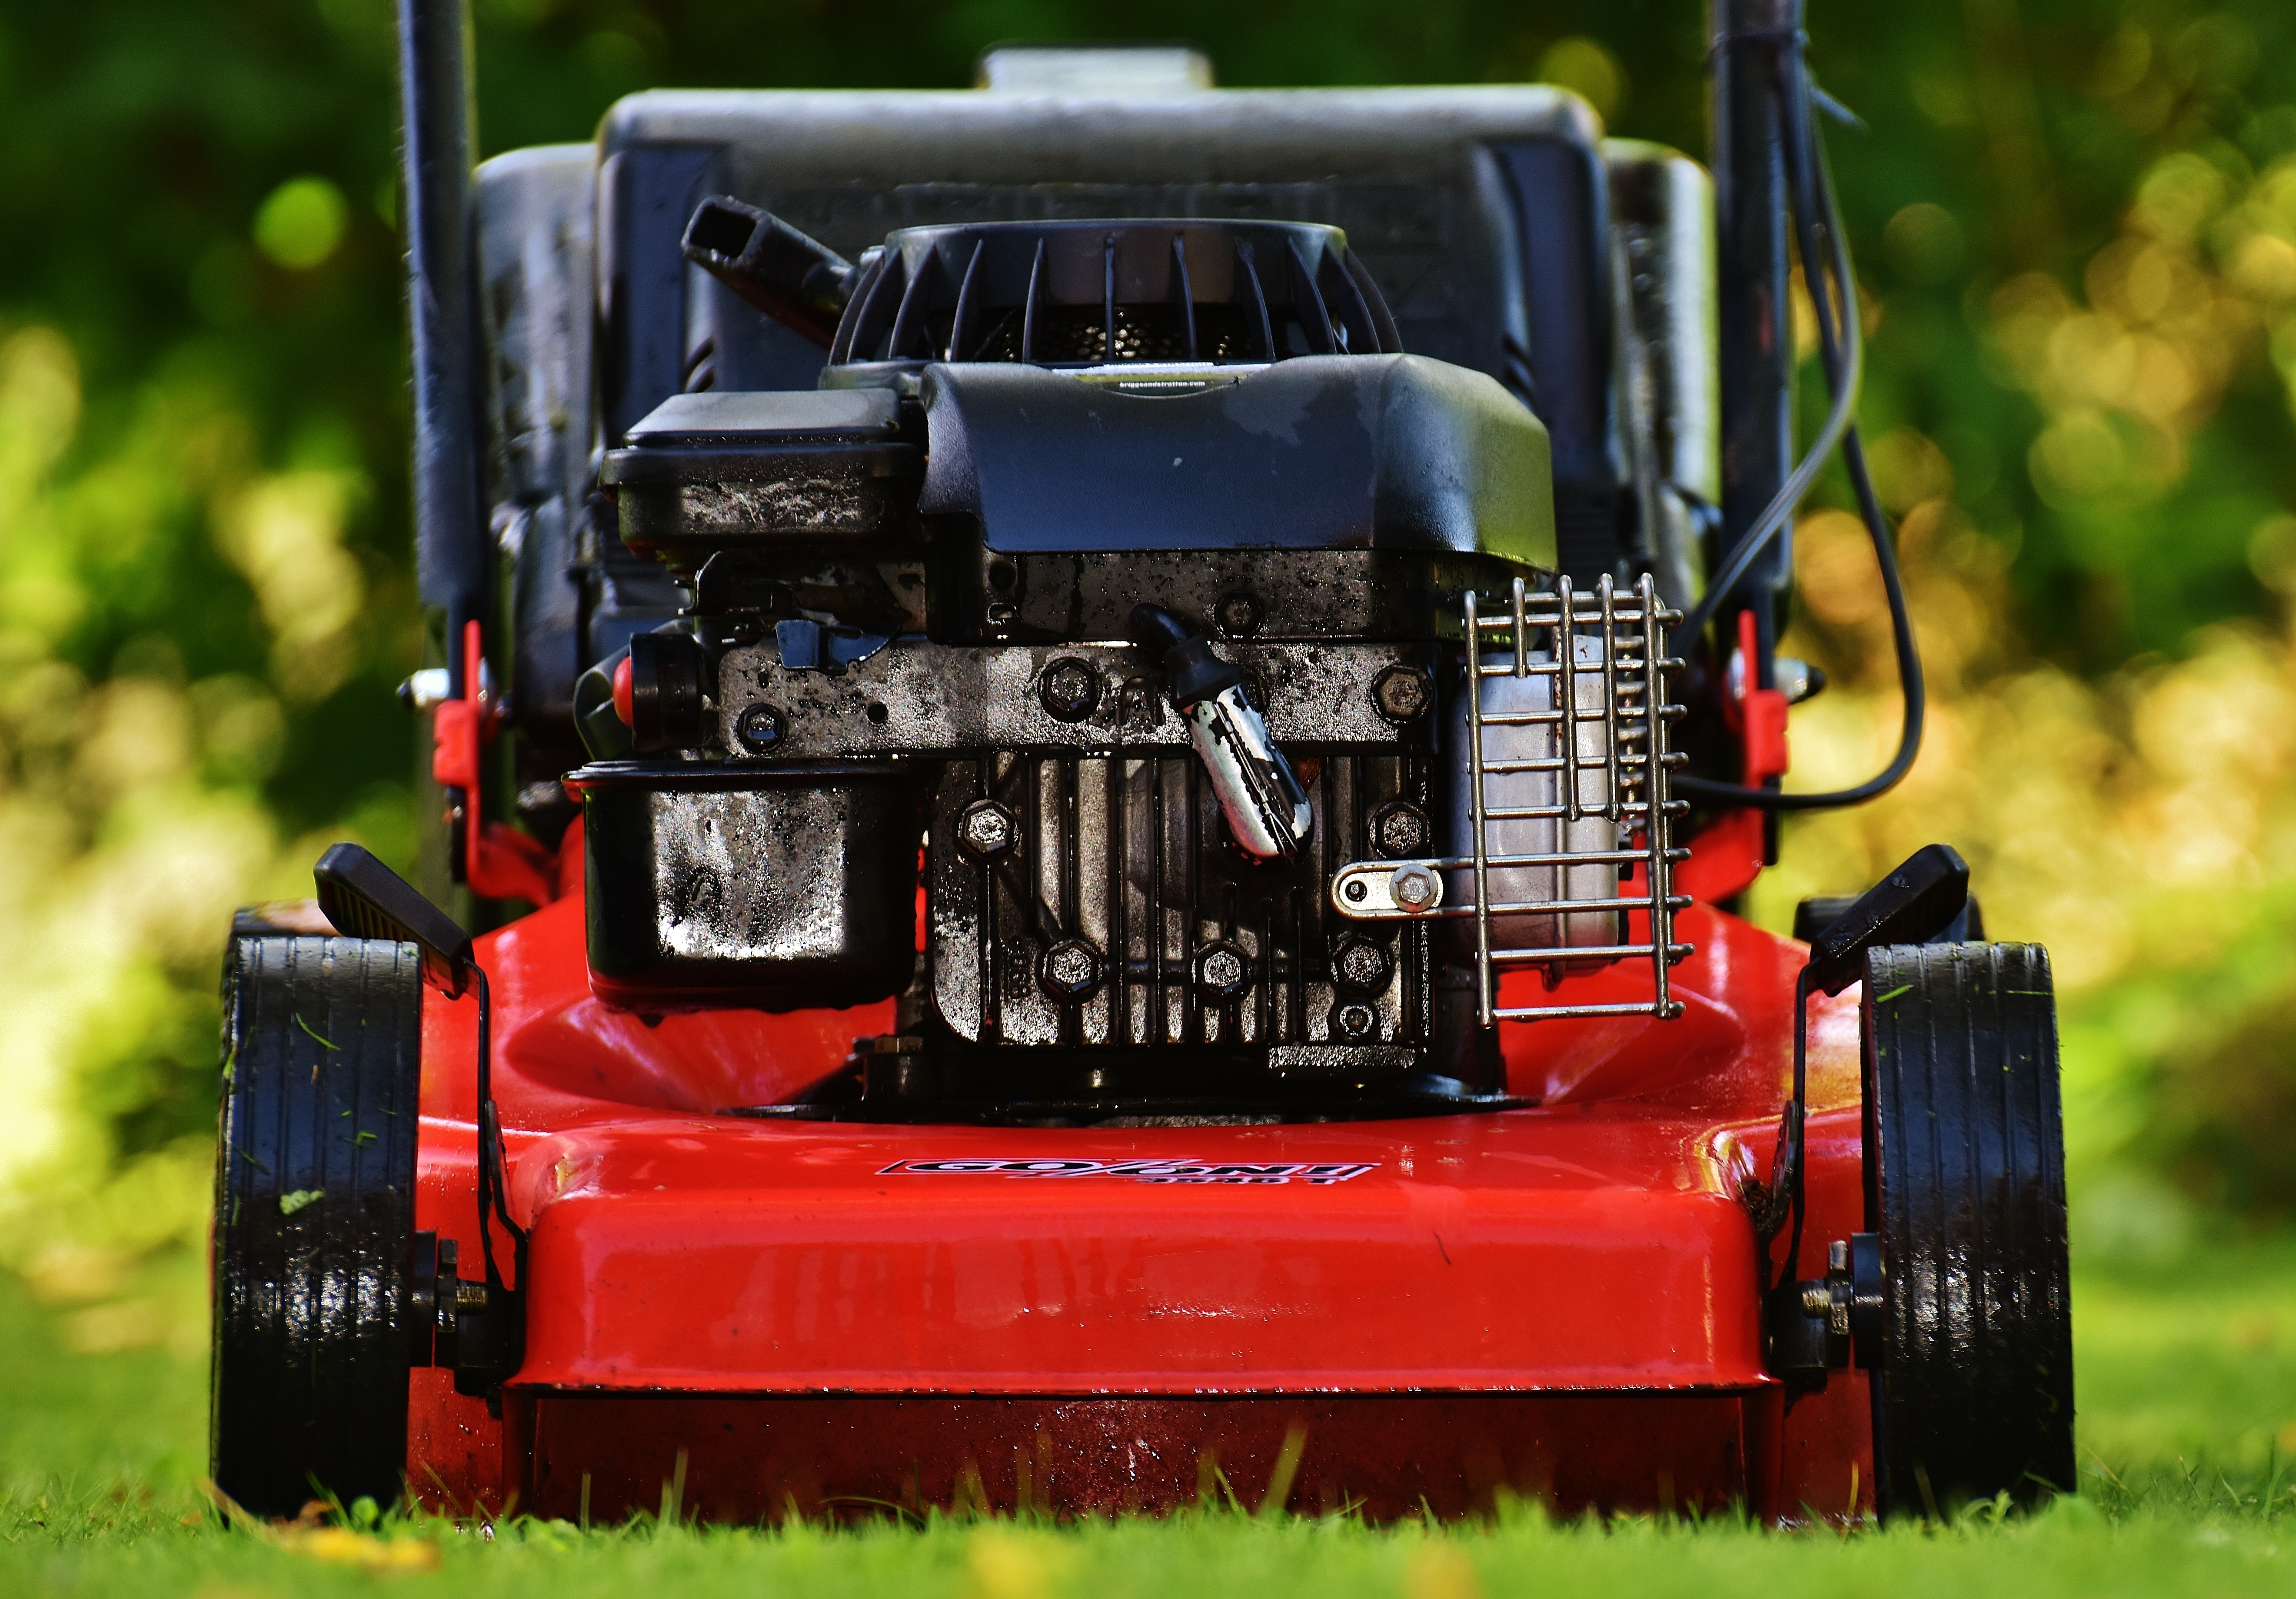
technology, car, lawn, meadow, green, vehicle, garden, cut, gardening, lawn mower, rush, mower, mow, city car, cut grass, grass surface, lawn mowing, grass box, land vehicle, automobile make, outdoor power equipment, riding mower